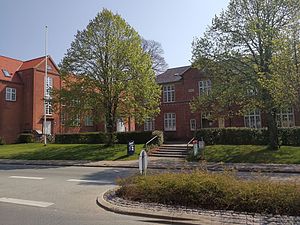
Gedved Seminarium
Seminariets tidligere bygninger, fotograferet i 2017.
Hovedbygningen - Gedved seminarium
Gedved Seminarium virkede som lærerseminarium i årene 1862–1986. Fra 1984 har der været pædagogseminarium. Bygningerne består, men de organisatoriske forhold er ændrede, idet pædagoguddannelsen 1. januar 2004 fusionerede med Vitus Bering Danmark og dernæst den 1. januar 2008 med VIA University College. Fra 2011 afhændedes bygningerne til andet formål. De har i årenes løb været hjemsted for forskellige uddannelser: